João Pereira dos Santos

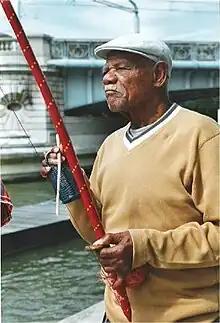
Mestre João Pequeno de Pastinha

João Pereira dos Santos (27 December 1917 – 9 December 2011), known as Mestre João Pequeno was capoeira Angola mestre and one of the principal students of mestre Pastinha.